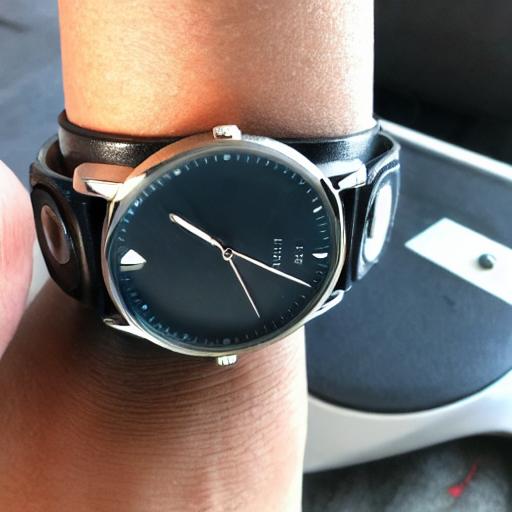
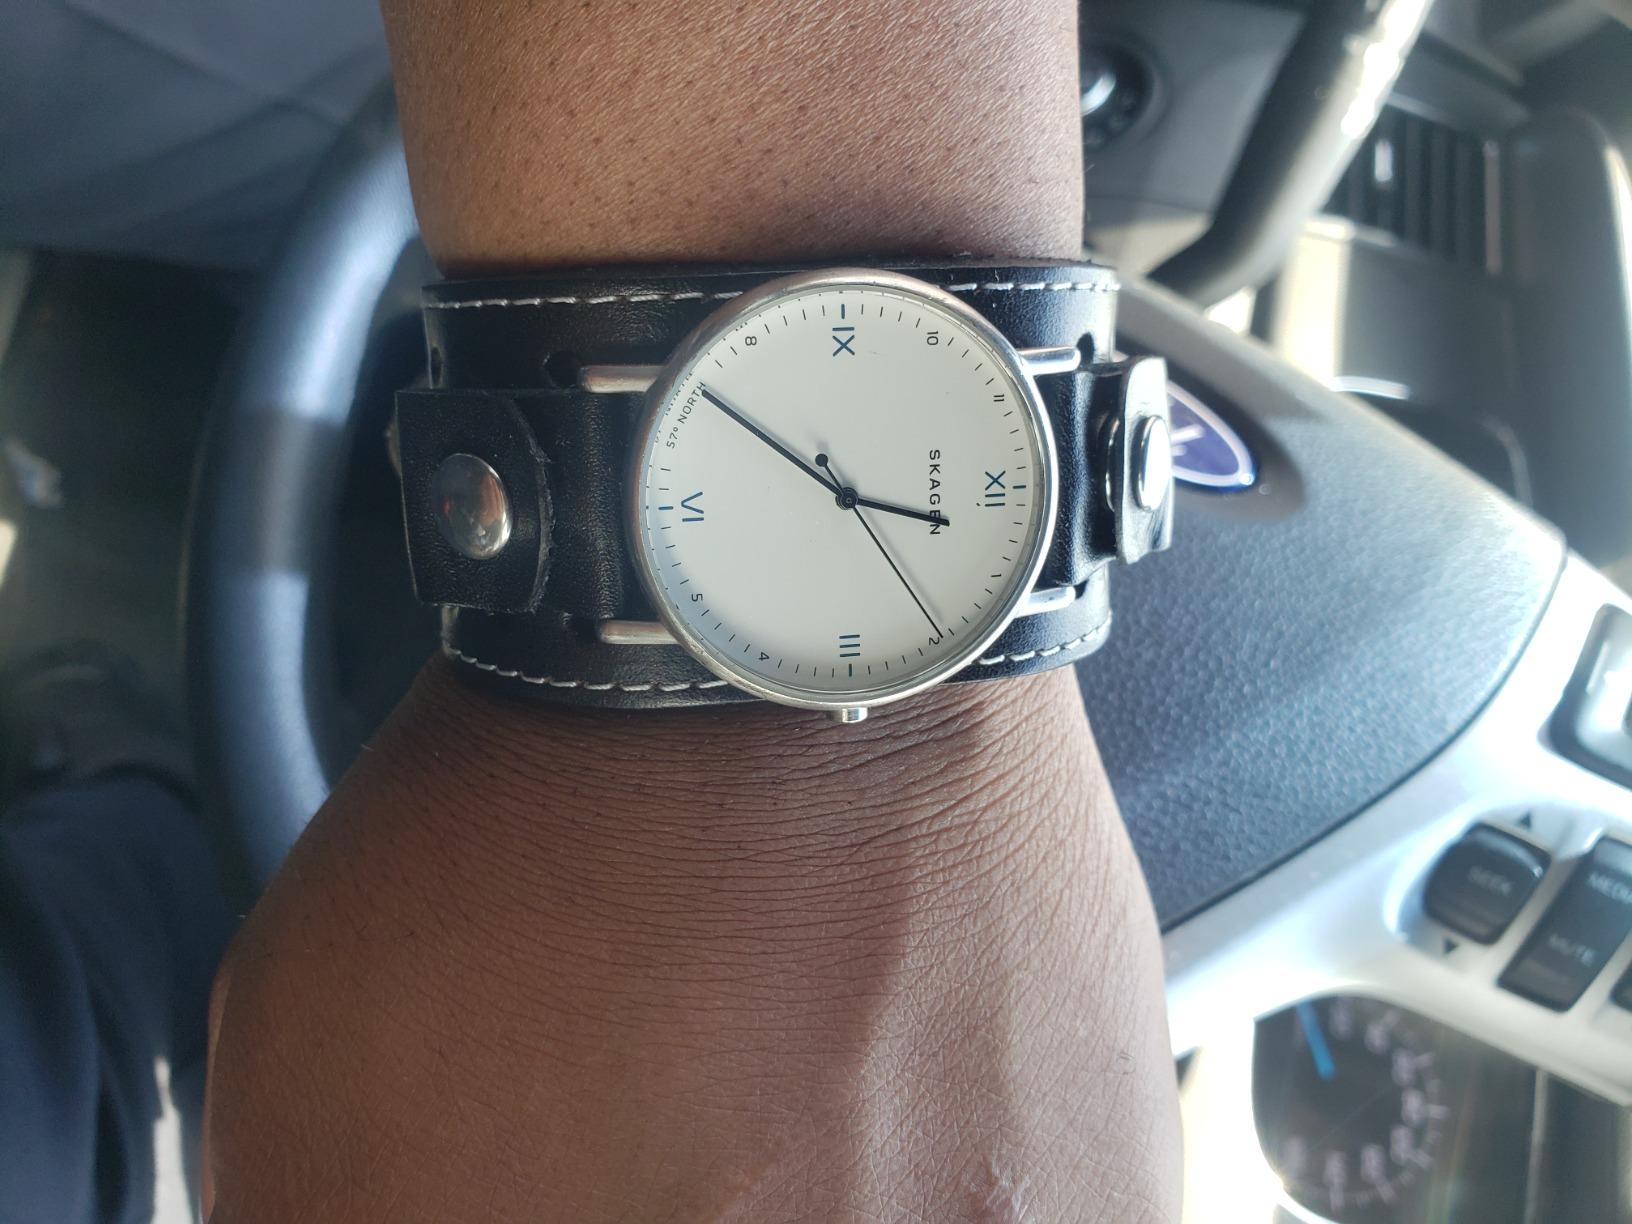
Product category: accessories_watch
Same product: no